The Potters (film)

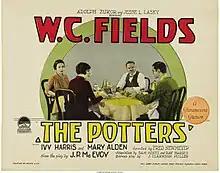
Lobby card

The Potters is a lost 1927 American silent comedy film produced by Famous Players–Lasky and distributed by Paramount Pictures. It was directed by Fred C. Newmeyer and starred comedian W. C. Fields. It is based on a play by J. P. McEvoy which had a respectable run on Broadway in the 1923–24 season.